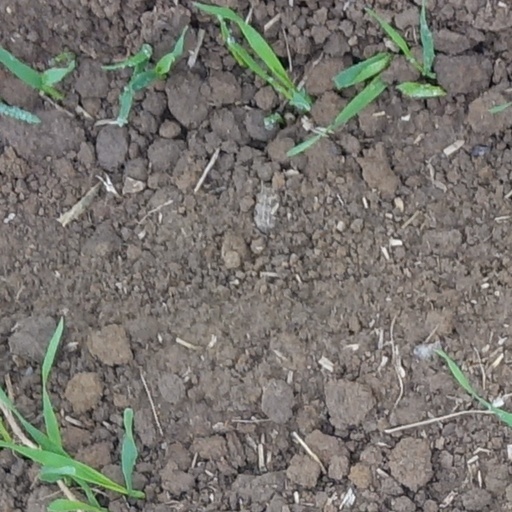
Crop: wheat